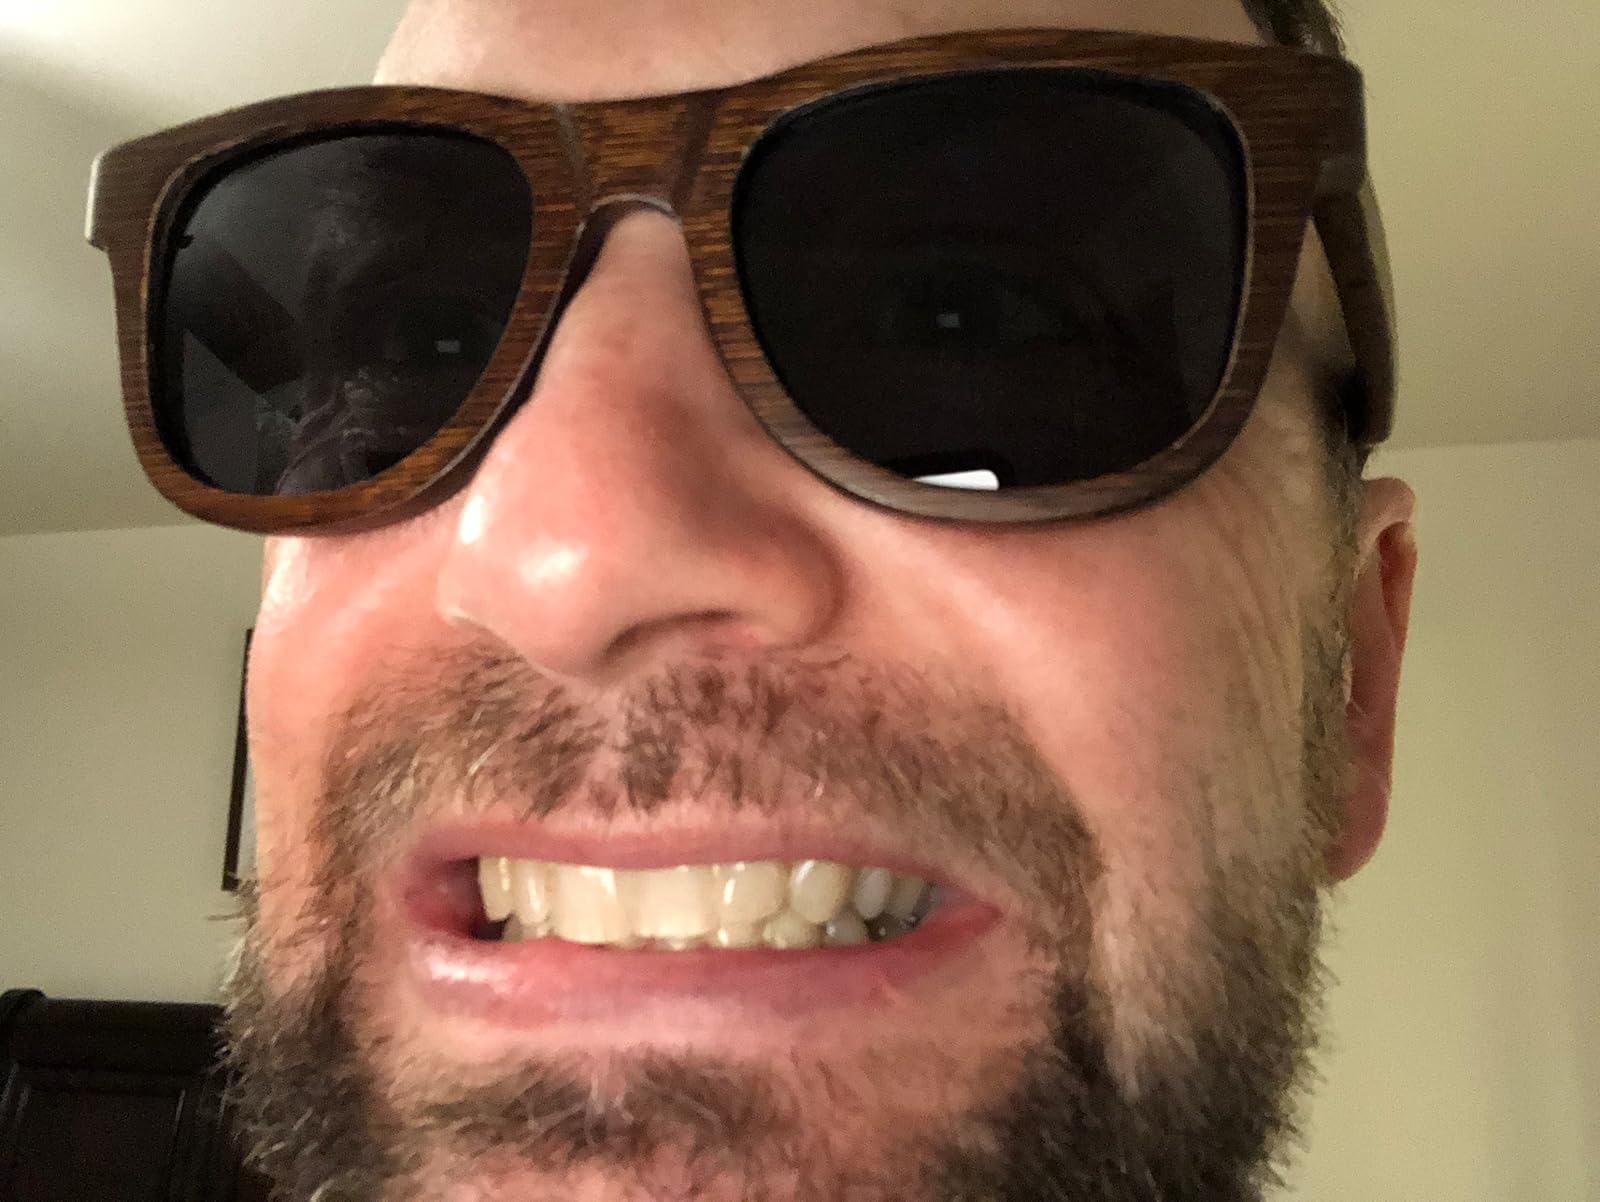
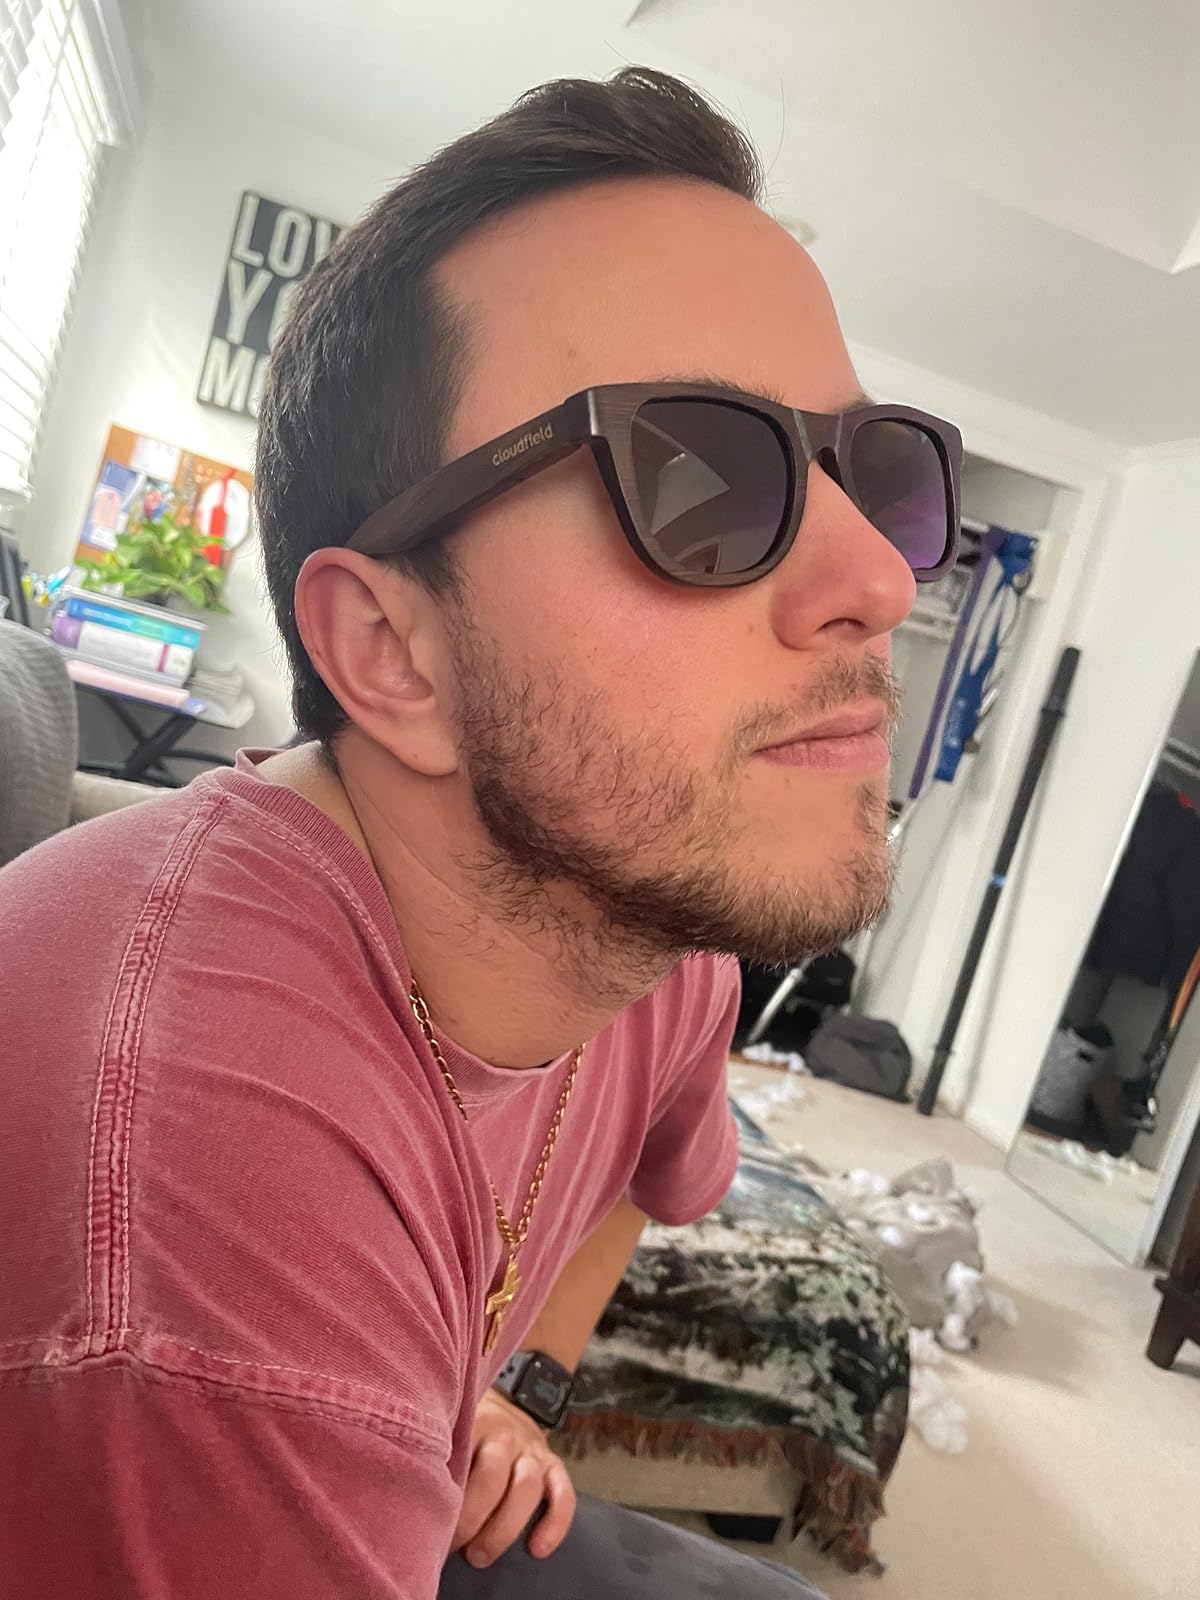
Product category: accessories_sunglasses
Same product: yes